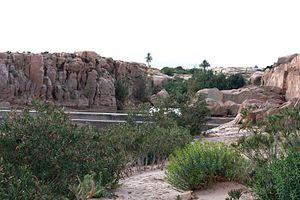
L'Algérie, est un pays constitué d'une multitude de reliefs. Le nord est sillonné d'ouest en est par une double barrière montagneuse avec des chaînes telles que le Dahra, l'Ouarsenis, le Hodna, les chaines de Kabylie et l'Aurès. Le sol est couvert de nombreuses forêts au centre, vastes plaines à l'est et le Sahara qui représente à lui seul 84 % du territoire. La superficie du pays est la plus grande d'Afrique, avec 2 381 741 km².